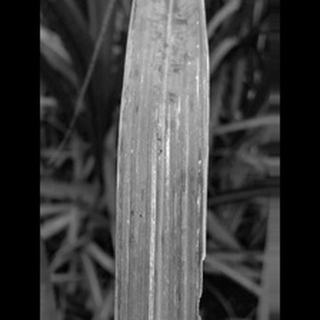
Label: sugarcane_rust